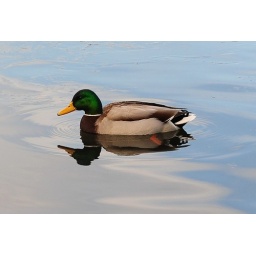
duck in still water